Alfred Le Chatelier

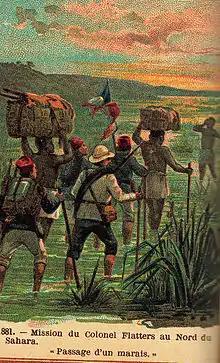
The Flatter expedition crosses a marsh. Lombart Chocolate trading card

After leaving Saint-Cyr in 1876 Le Chatelier was an "officier des affaires indigénes" in Algeria for ten years.